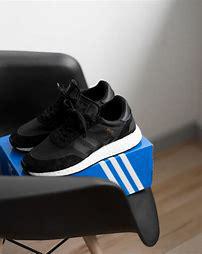
Brand: Adidas
Model: Iniki Runner